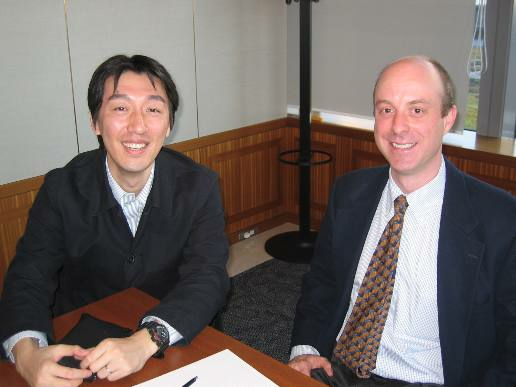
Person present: Yes